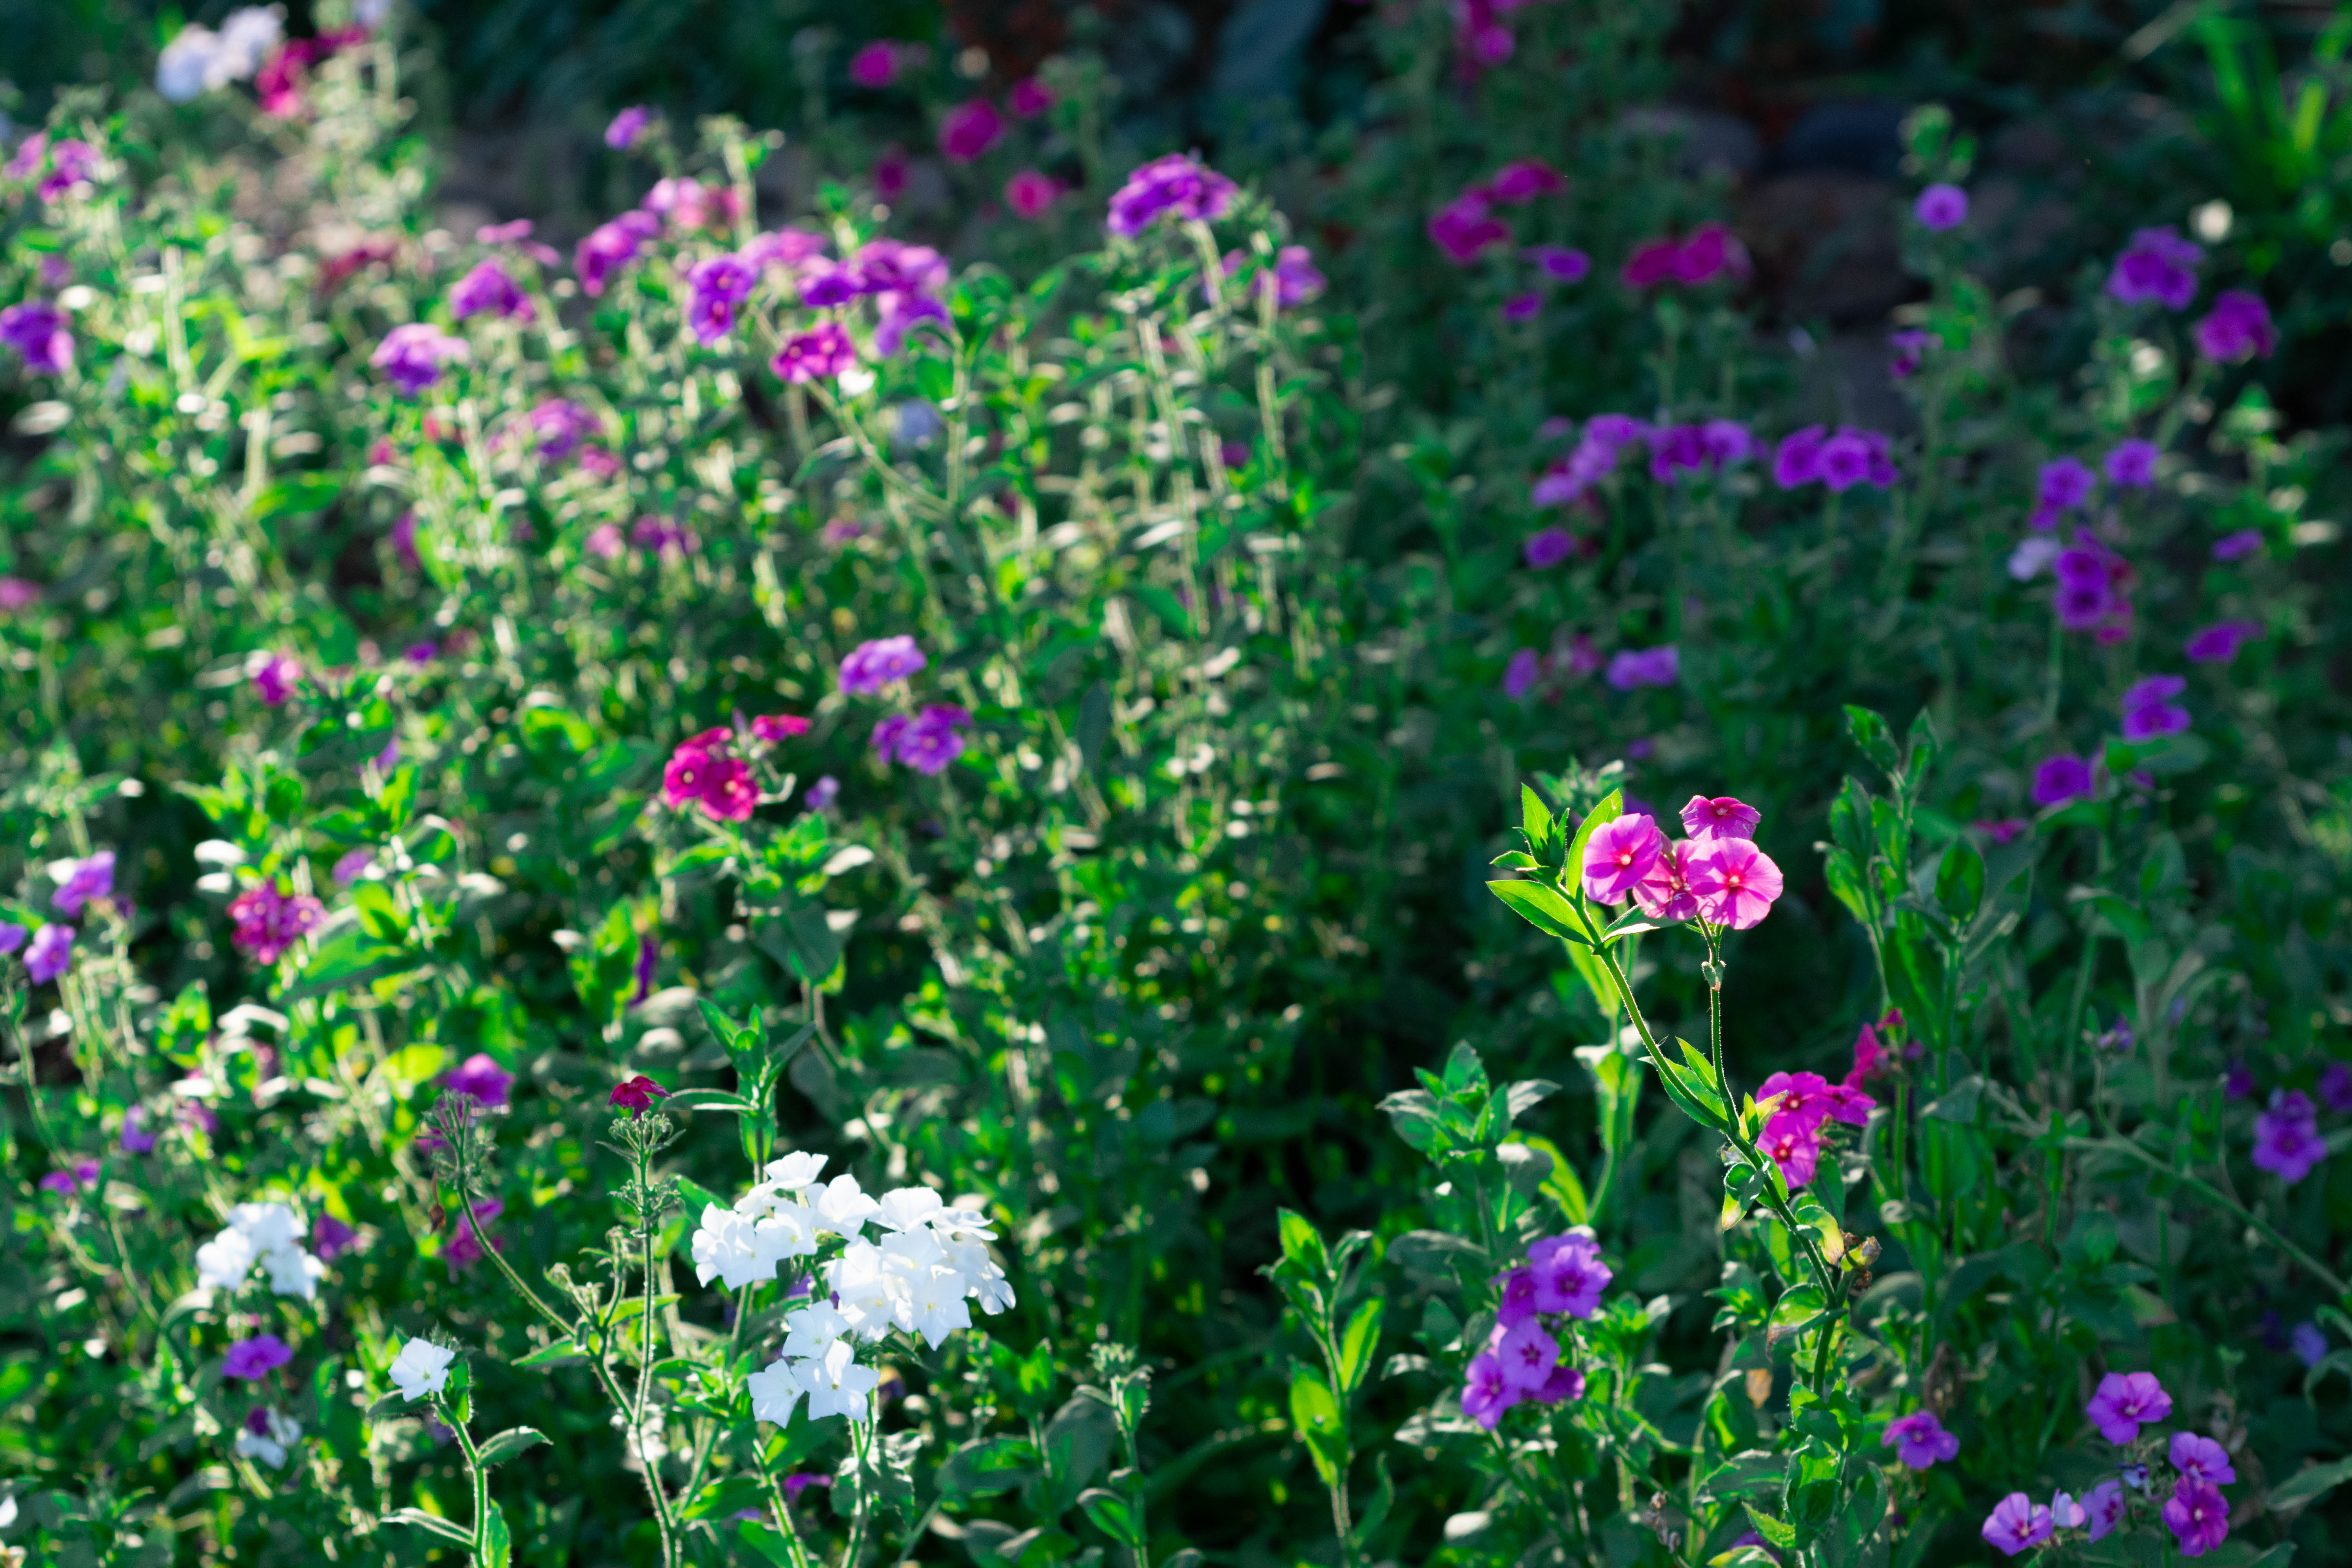
flower, garden, botanic, botanical, vegetation, green, colorful, spring, vegetal, plant, decoration, bloom, blossoming, nature, flourish, floral, sun, sunny, sunlight, color, pattern, flowering plant, botany, grass, groundcover, meadow, shrub, wildflower, petal, annual plant, subshrub, verbena, verbena family, Forb, pink family, Dame s rocket, loosestrife and pomegranate family, breckland thyme, magenta, herbaceous plant, wallflower, perennial plant, geraniaceae